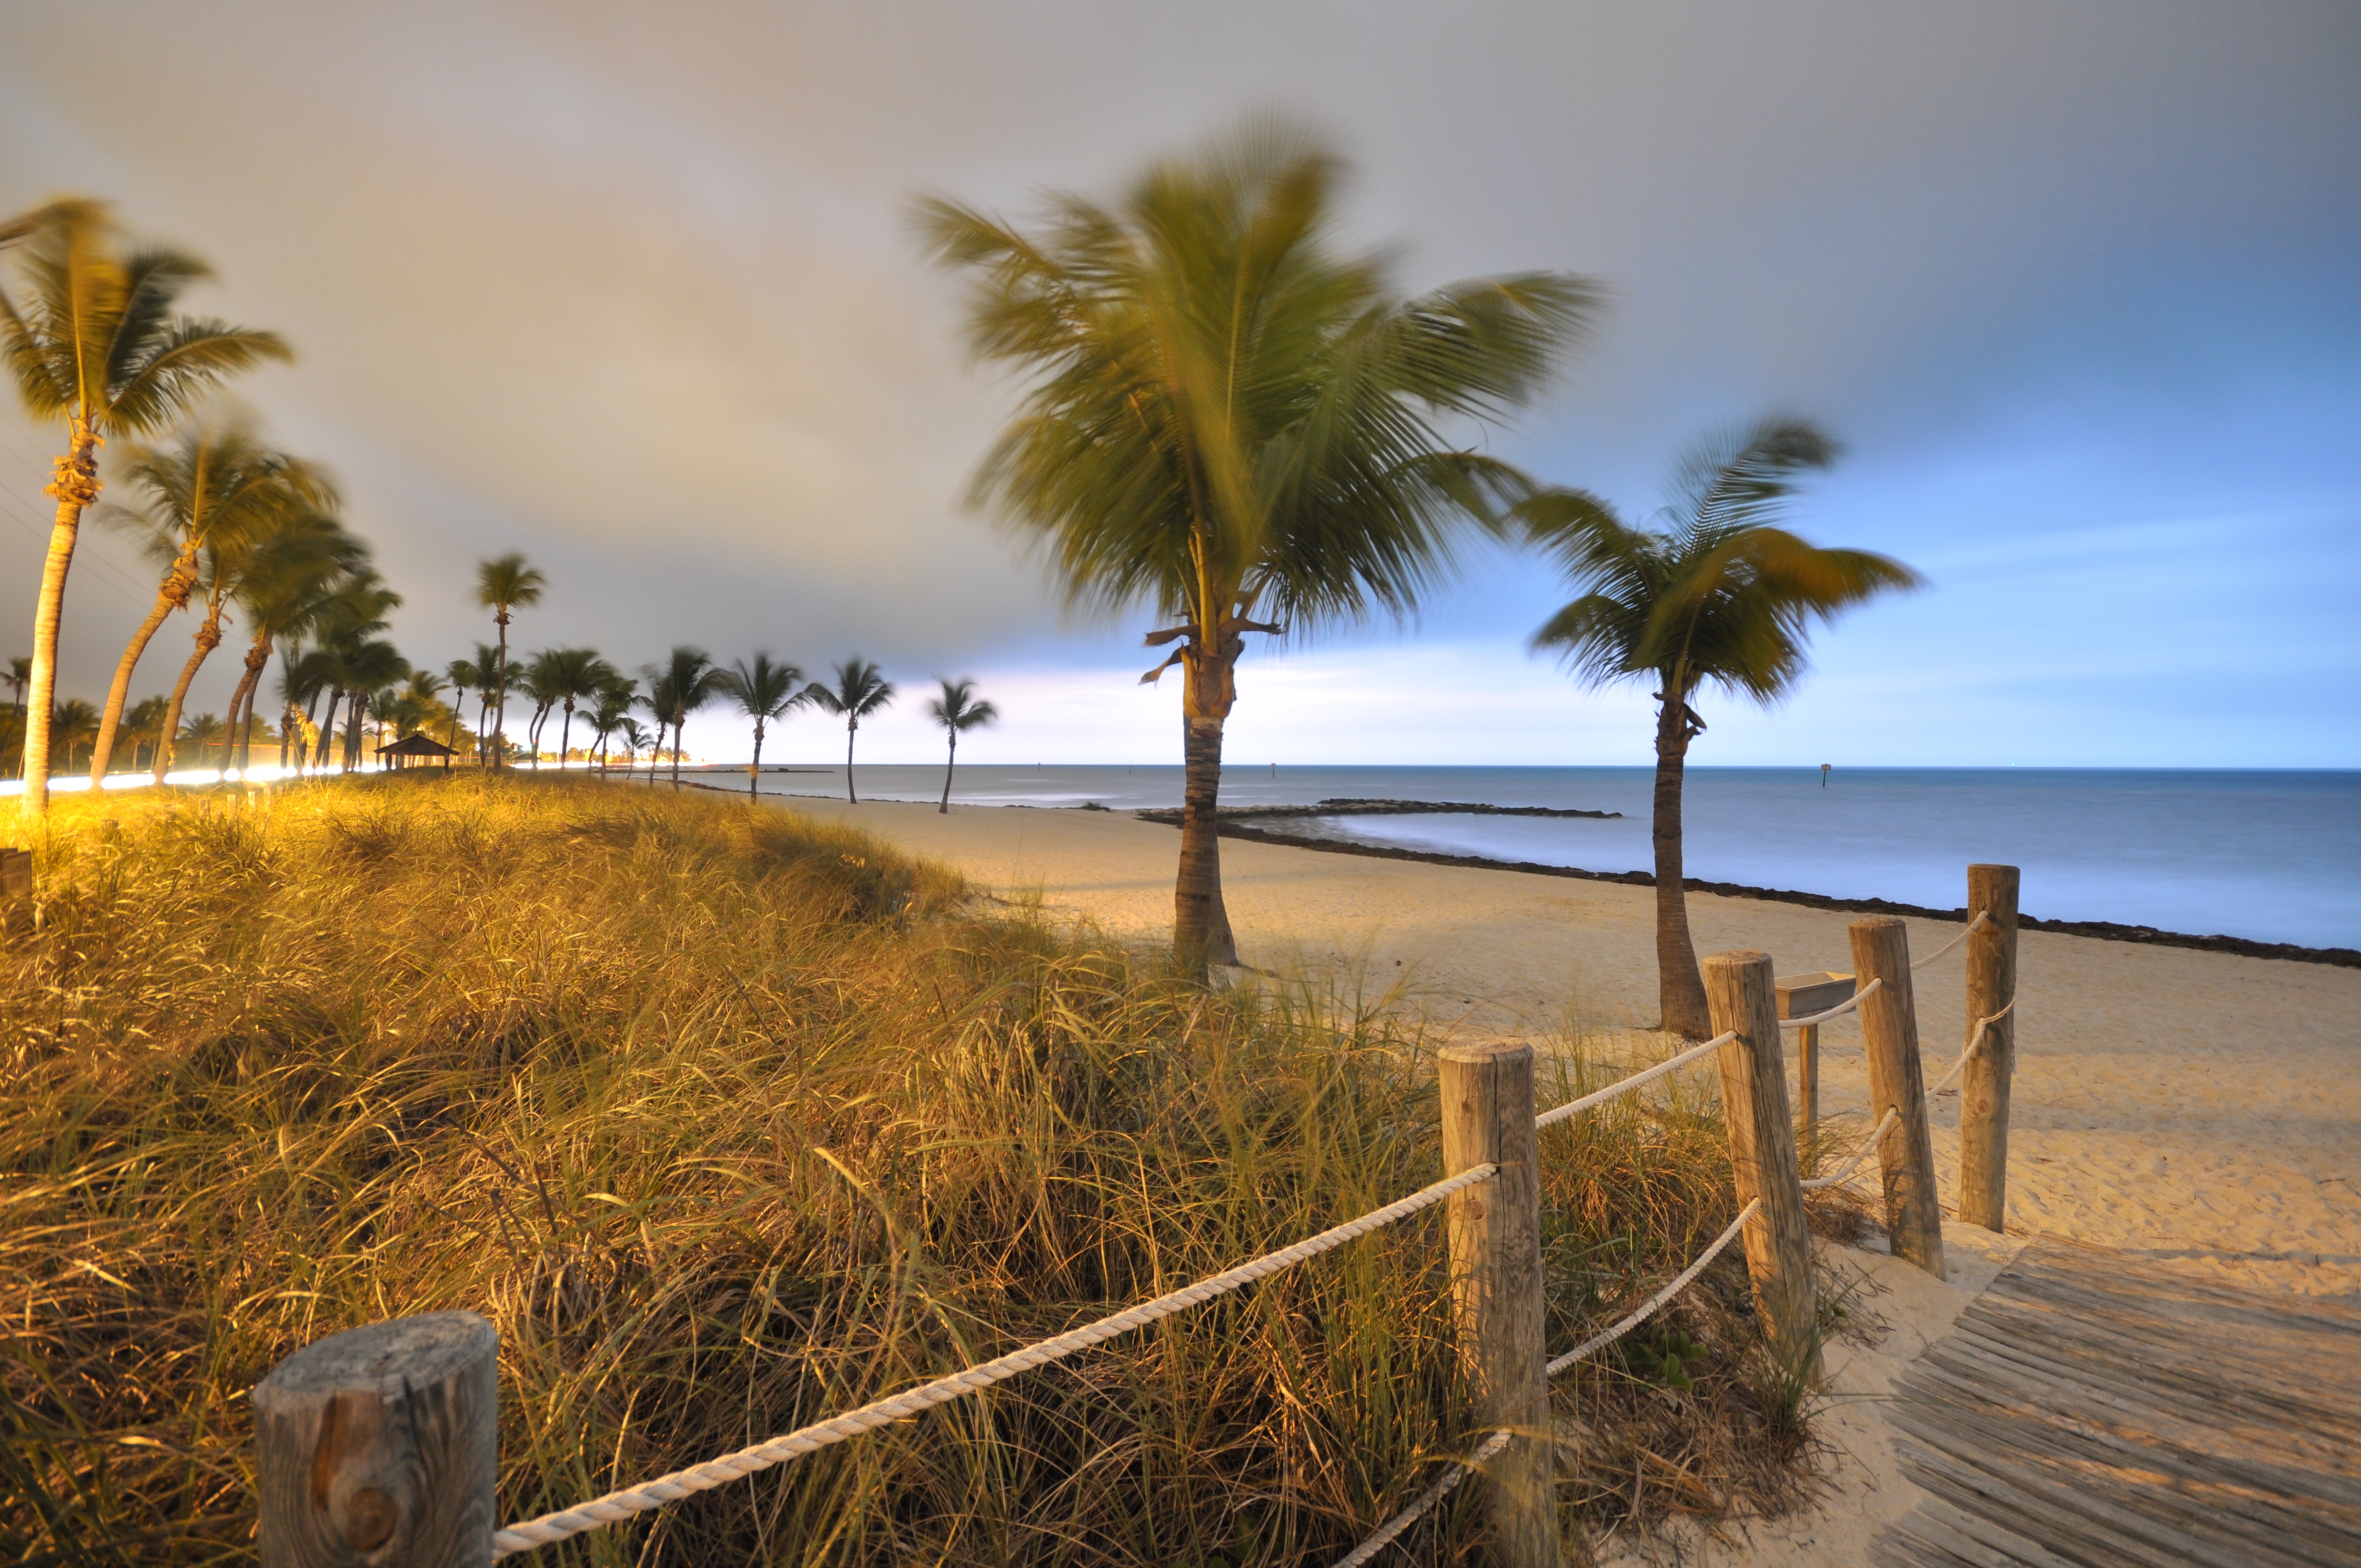
beach, landscape, sea, coast, tree, outdoor, sand, ocean, horizon, sky, sunset, sunlight, morning, shore, walkway, vacation, tropical, storm, bay, leisure, body of water, clouds, palm trees, tropics, florida, key west, arecales, palm family